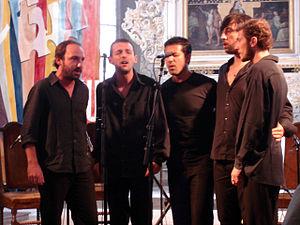
Cet article recense les pratiques inscrites au patrimoine culturel immatériel en France.
La paghjella est un chant polyphonique traditionnel corse, composé de six vers de huit syllabes, où un rythme est recréé à chaque parole et engendre la poésie. Ce chant est généralement chanté par trois hommes ayant chacun un rôle prédéfini :